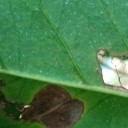
Label: Miner